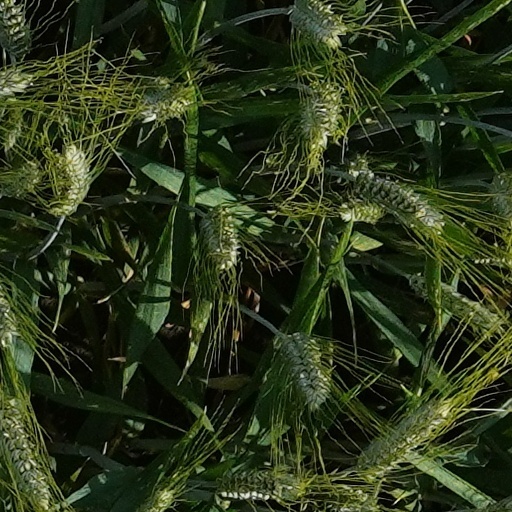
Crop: wheat